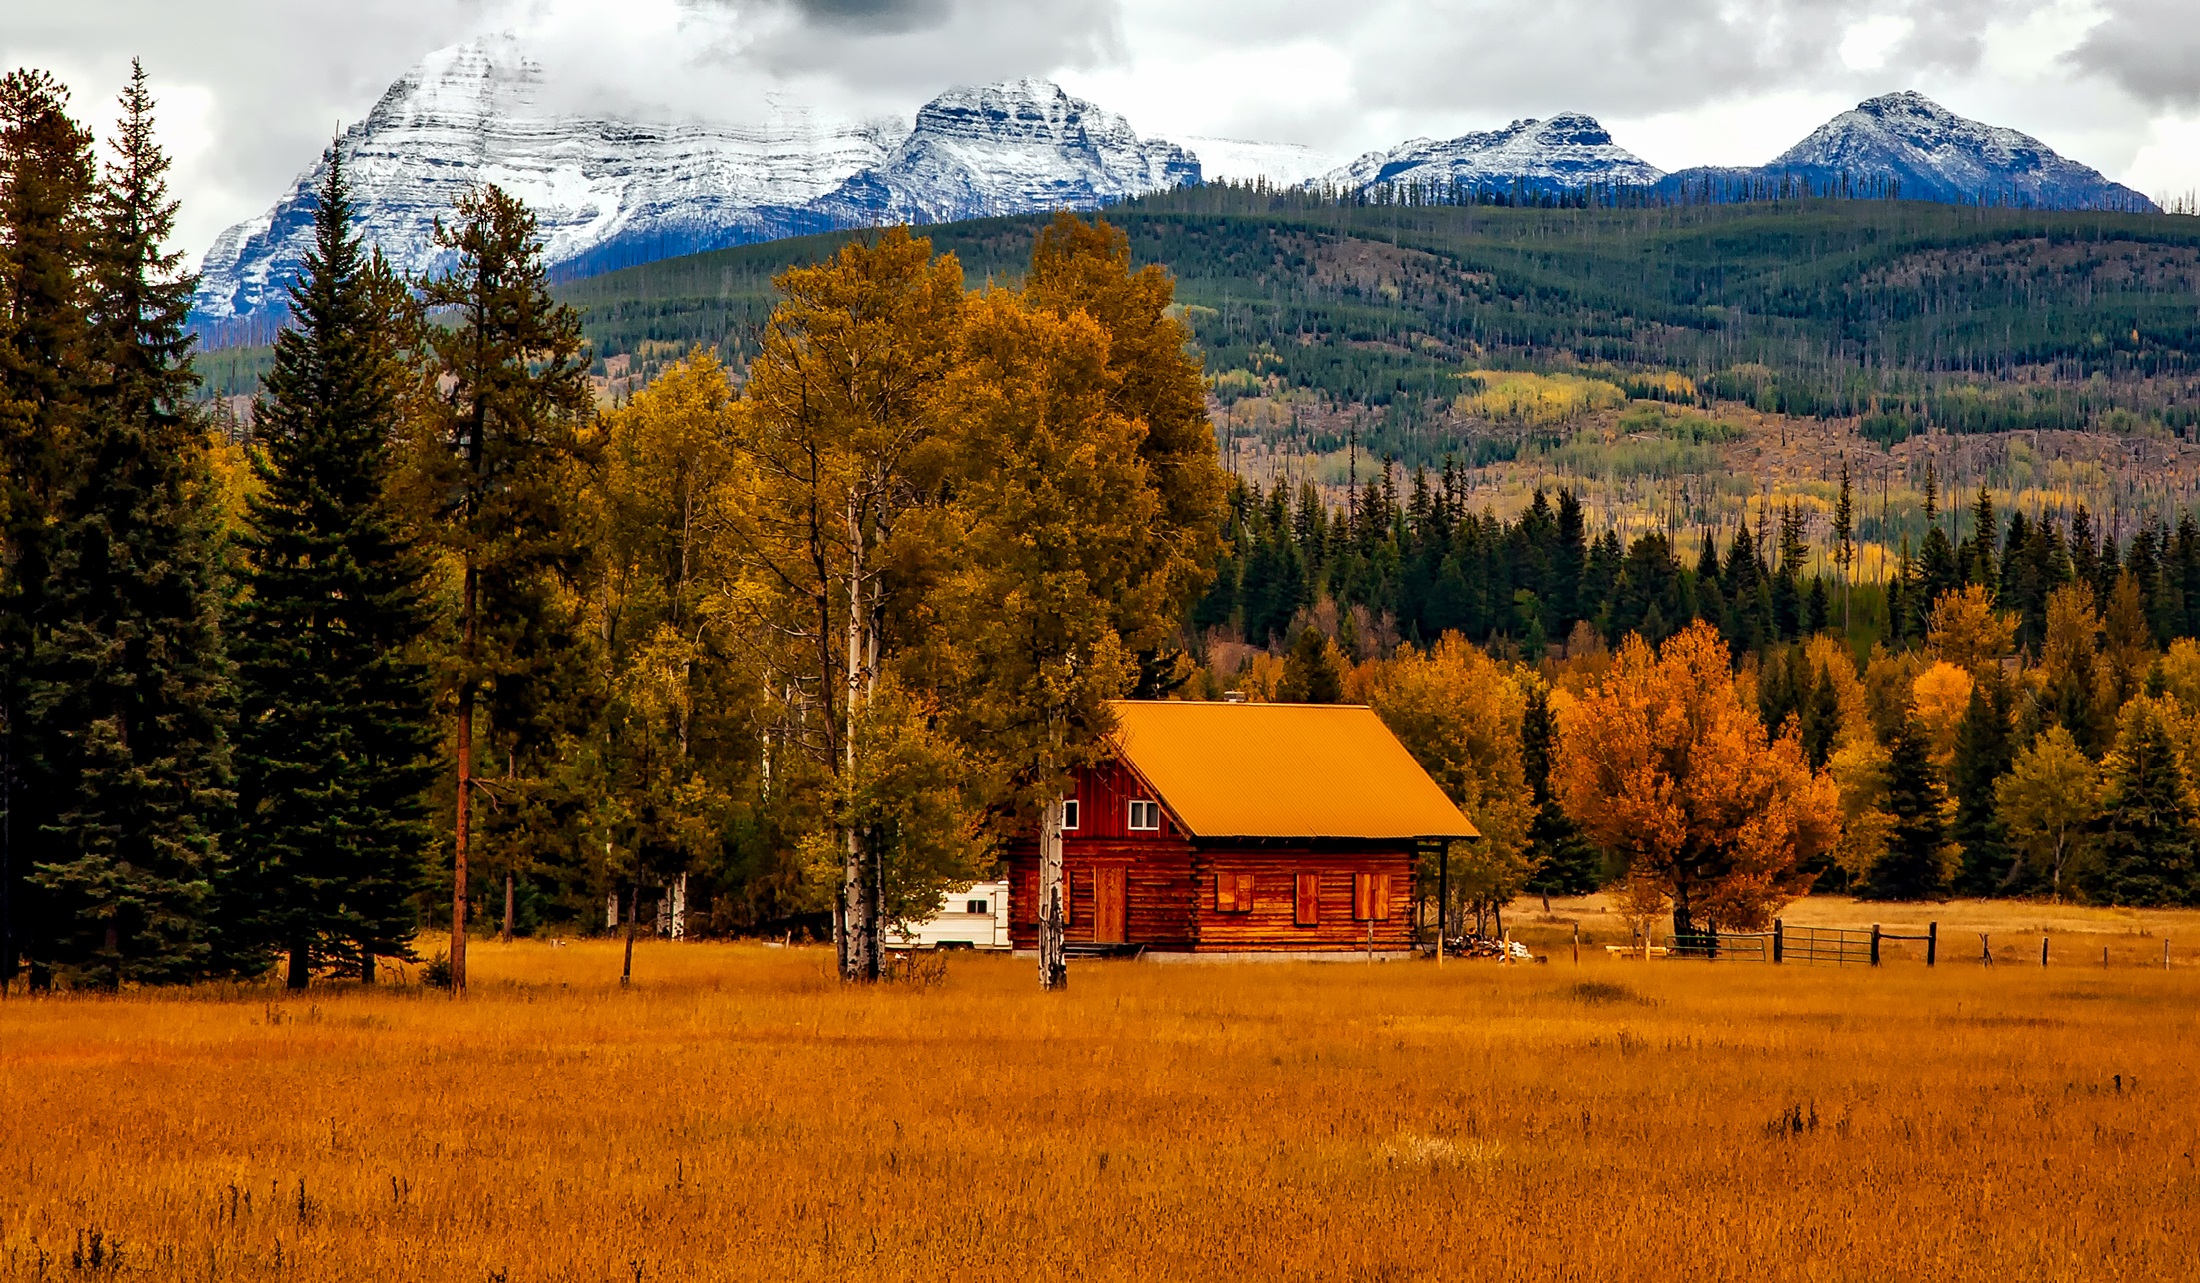
landscape, tree, nature, forest, wilderness, mountain, plant, field, meadow, prairie, house, leaf, fall, home, valley, mountain range, country, panorama, foliage, rural, scenic, cottage, autumn, colorful, season, trees, woods, hdr, colorado, picturesque, log cabin, habitat, ecosystem, rural area, natural environment, geographical feature, mountainous landforms